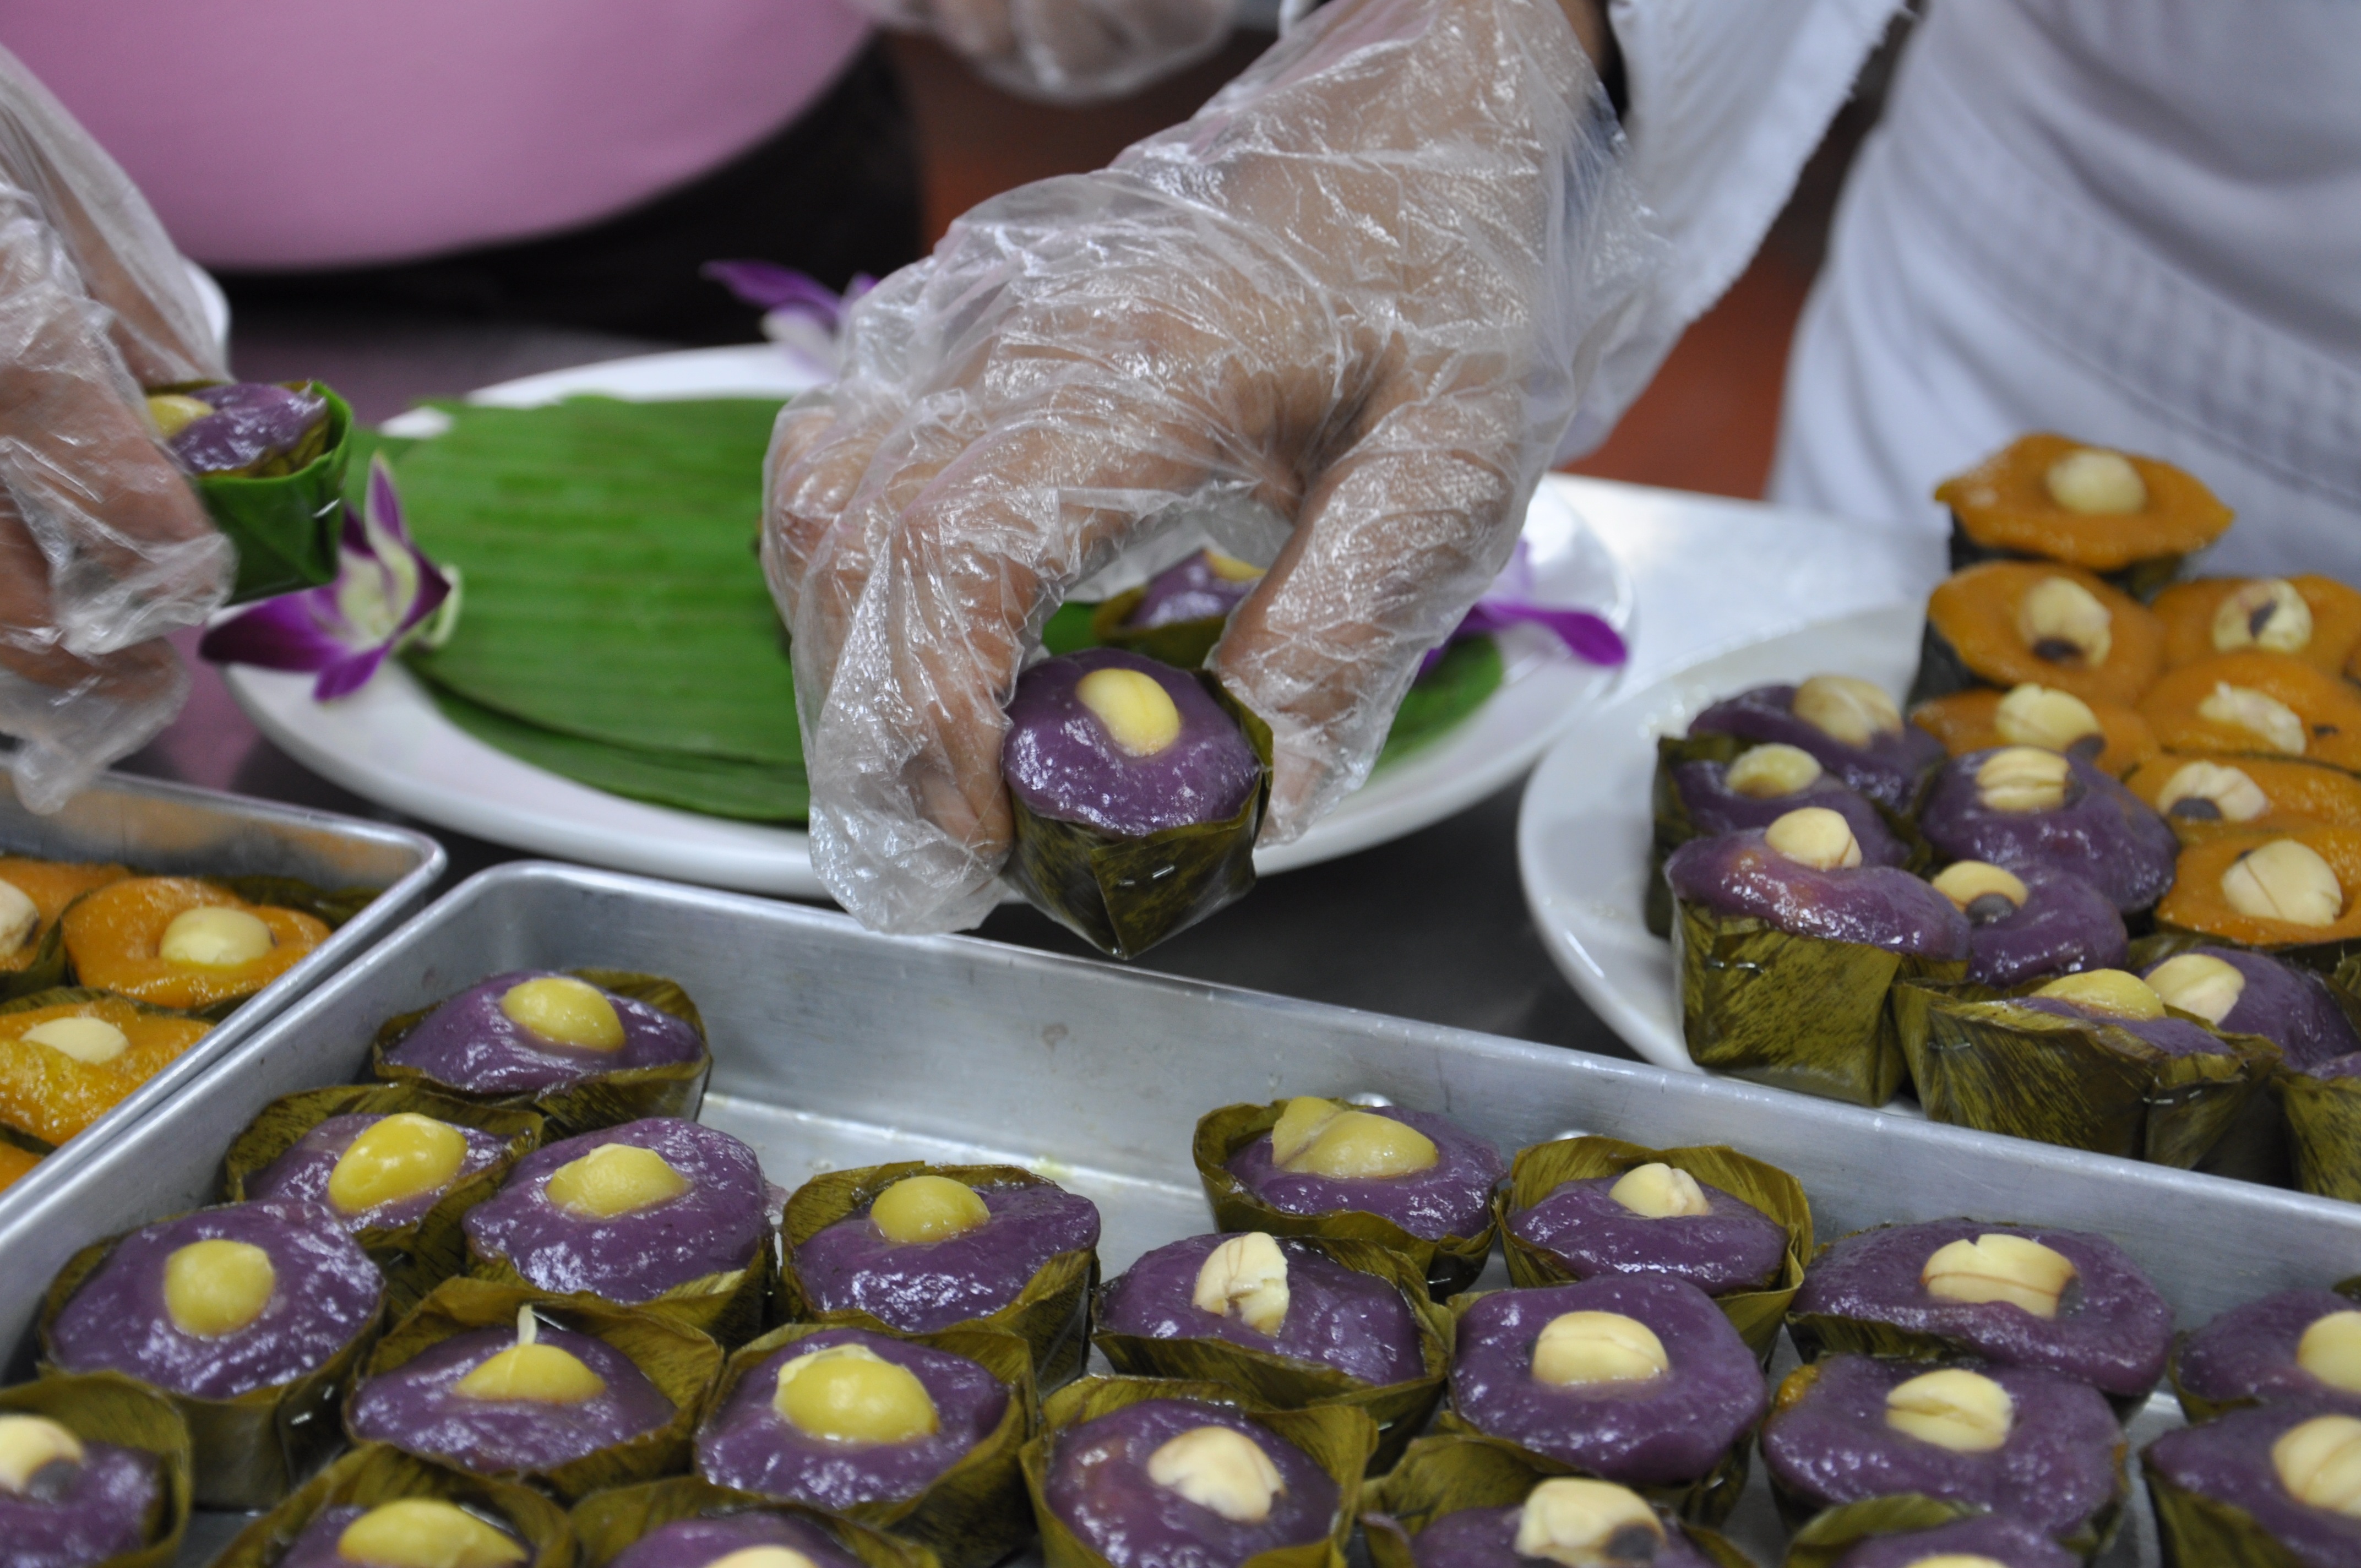
flower, food, produce, dessert, cuisine, thai, sweetness, desserts, kruathong